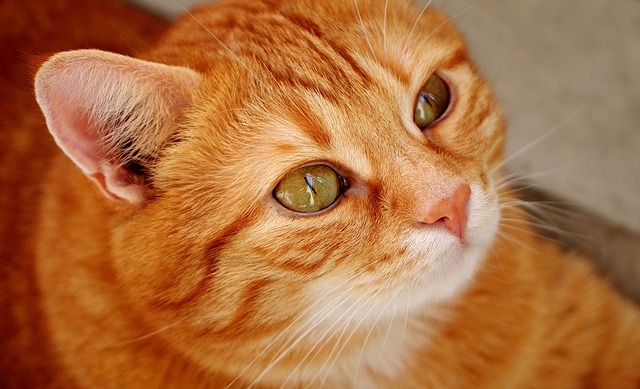
Label: cat